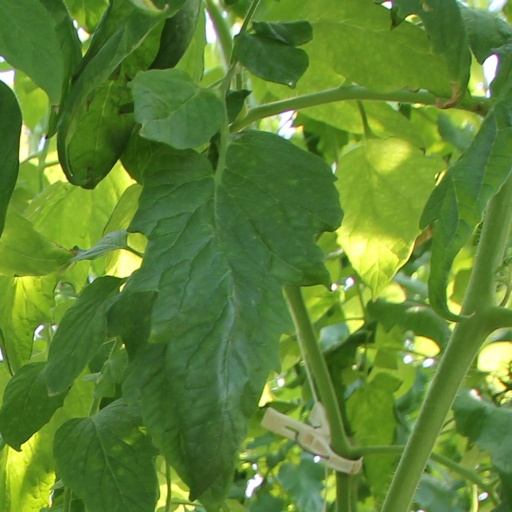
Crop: tomato